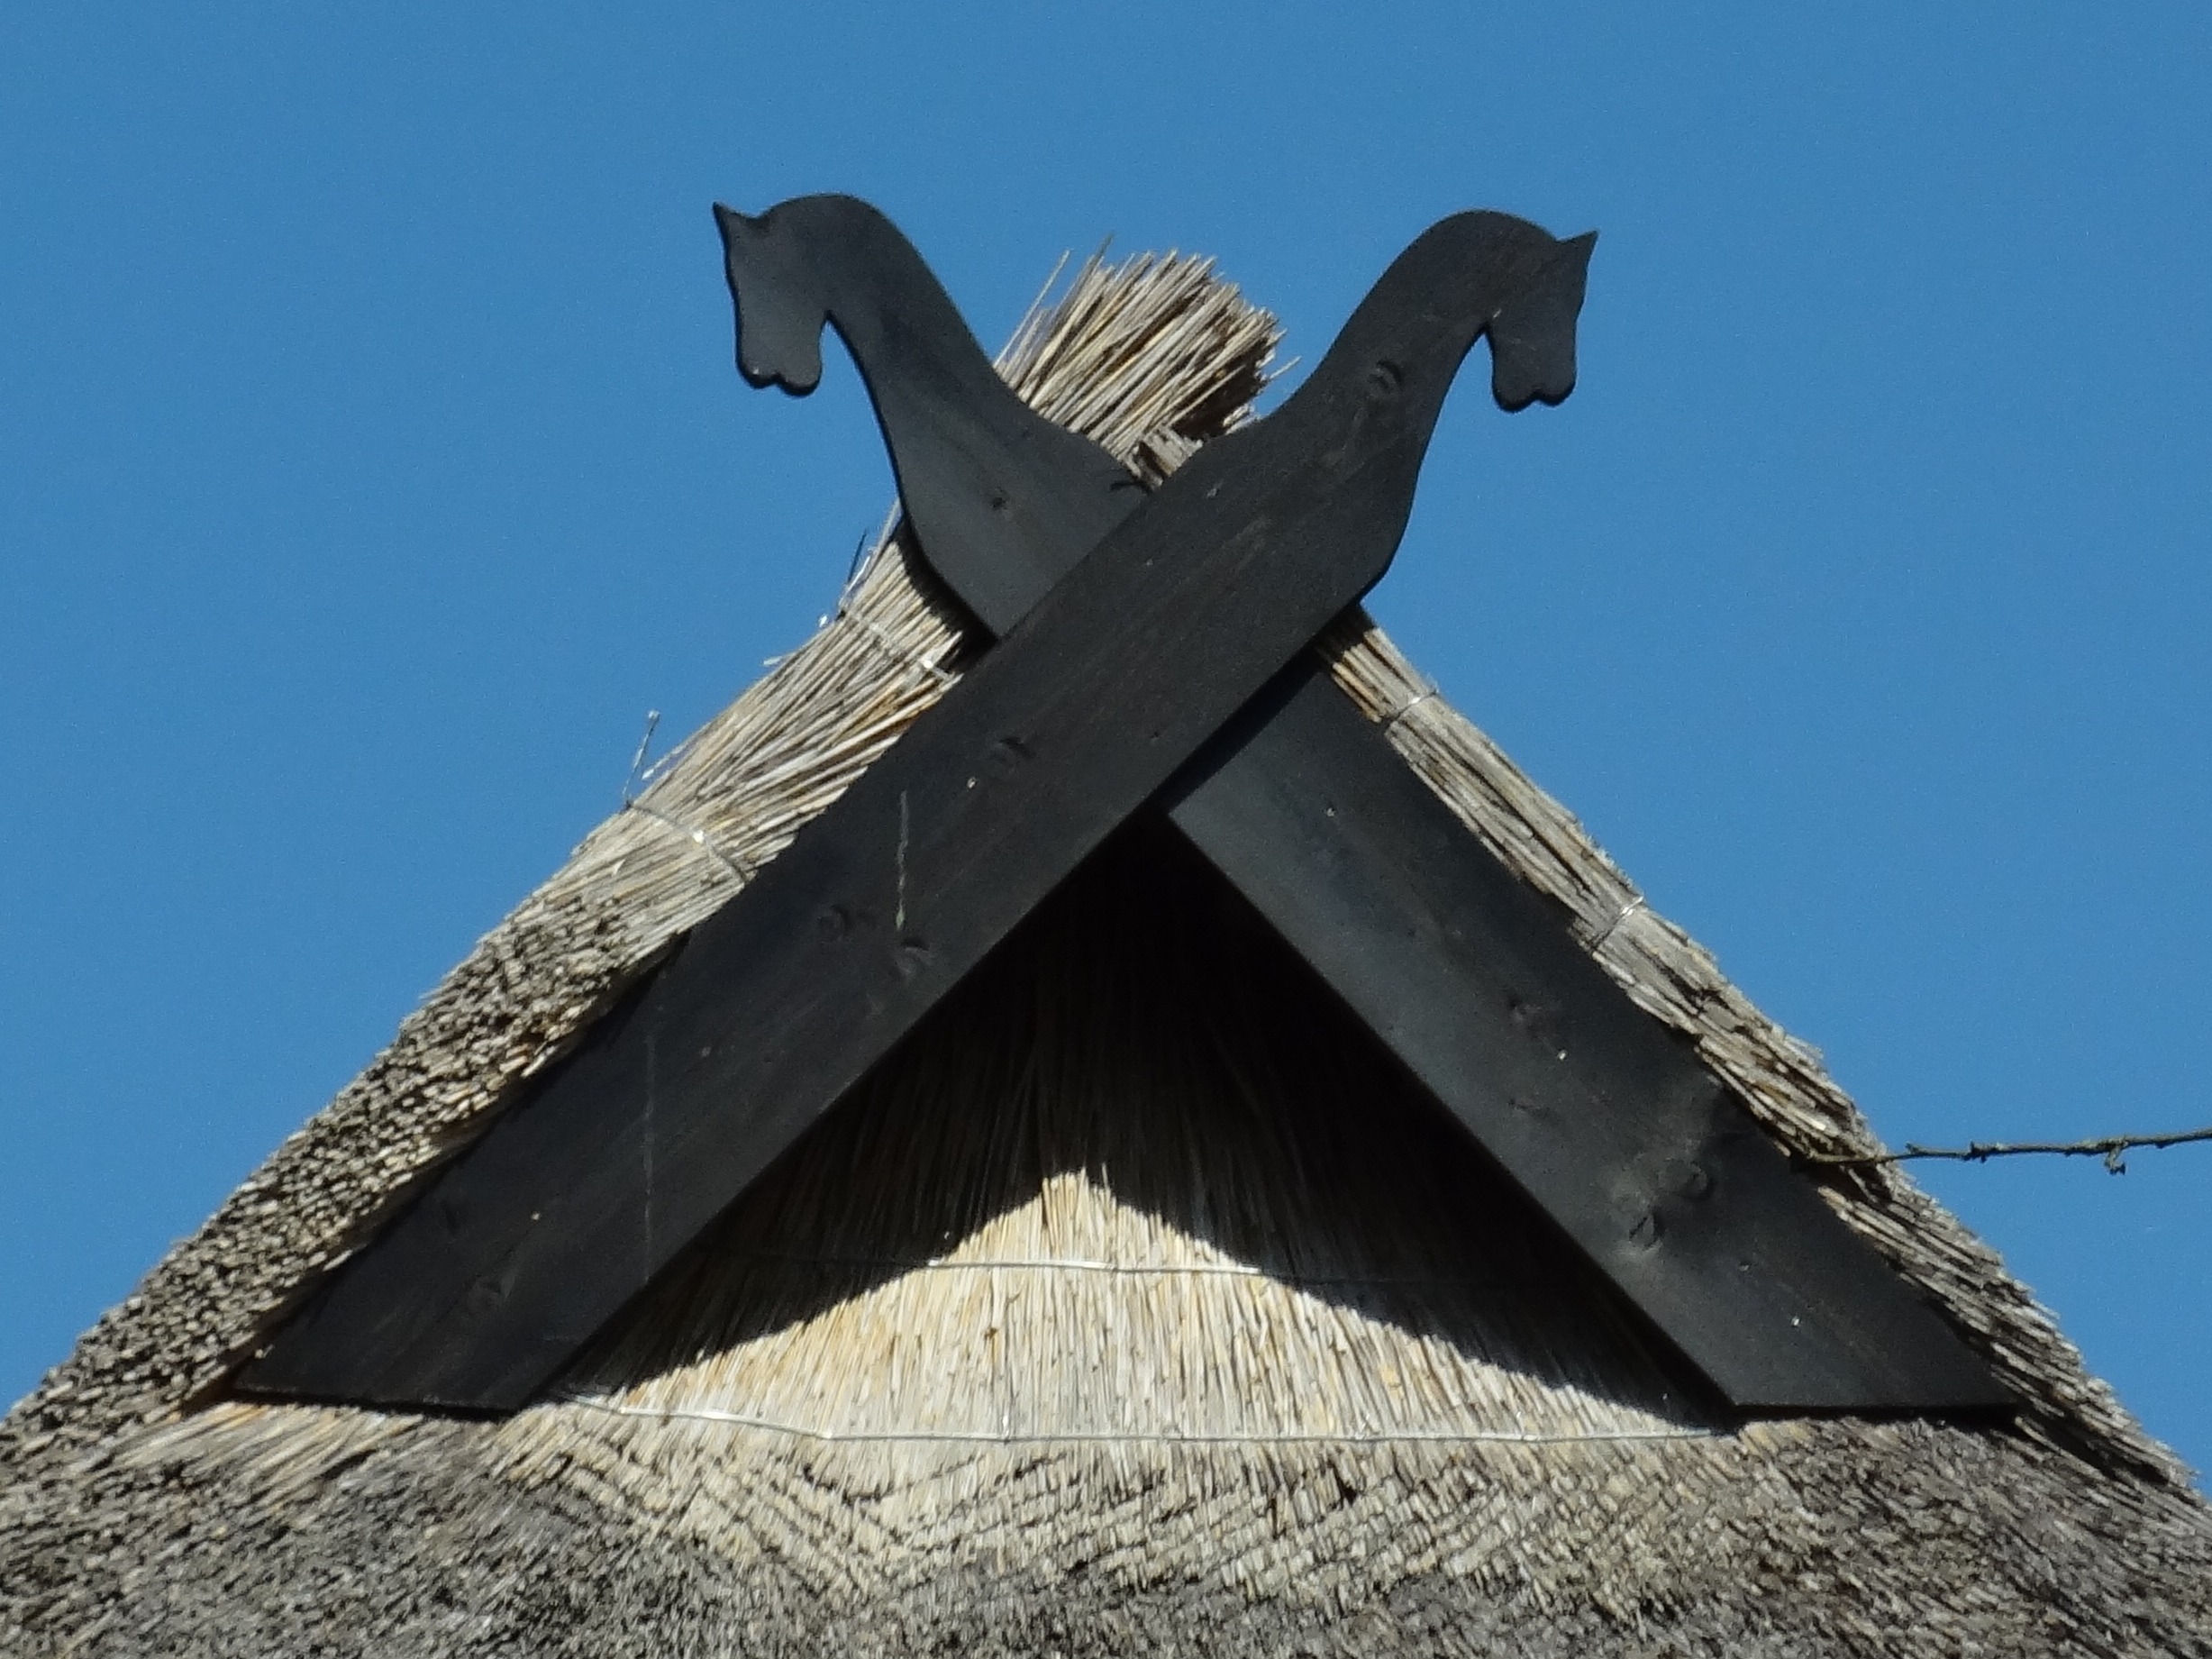
wing, architecture, wood, roof, home, monument, airplane, aircraft, reed, vehicle, horse, blue, sculpture, horses, gable, jet aircraft, master builders, atmosphere of earth, raiffeisen